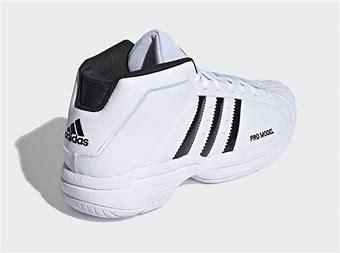
Brand: Adidas
Model: Pro Model